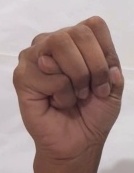
ASL sign: M